Yoshiki (musician)

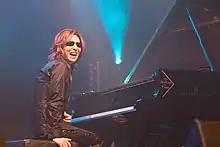
Yoshiki performing at Japan Expo in 2010

In 2010, Yoshiki with Toshi appeared and performed at Japan Expo in Paris on July 4. In October, he fainted in his hotel room on X Japan's tour, and was subsequently diagnosed with hyperthyroidism. He teamed up with Toshi again on January 24–25, 2011, at the first expensive high-end dinner show for their project ToshI feat Yoshiki, where an orchestra was utilized and later a live album released of the show. On March 6, Yoshiki co-organized with fashion producer Jay FR (from the fashion festival "Tokyo Girls Collection") a fashion and music event "Asia Girls Explosion" at Yoyogi National Stadium. At the event many special guest models walked the runway, Yoshiki's own kimono line that he designed, and both X Japan and Violet UK performed. On May 27, "Yoshiki Radio" was launched on Sirius XM's Boneyard station. The hour-long program hosted by Yoshiki, aired the first Sunday of every month. On July 21, at San Diego Comic-Con, Yoshiki unveiled the comic book series "Blood Red Dragon", which was created in collaboration with American comic book legends Stan Lee and Todd McFarlane and stars a superhero version of himself.